The Blind Leading the Blind

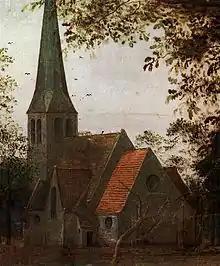
St. Anna's Church in the village of Sint-Anna-Pede. The inclusion of the church has led to conflicting interpretations of the painting.

The church in the background, identified as St. Anna's Church at Dilbeek in modern Belgium, has sparked much commentary. One view holds that the church is evidence of the painting's moralistic intent—that while the first two blind men stumble and are beyond redemption, the other four are behind the church and thus may be saved. Another interpretation has it that the church, with a withered tree placed before it, is an anti-Catholic symbol, and that those who follow it will fall following a blind leader as do the men in the ditch. Others deny any symbolism in the church, noting that churches frequently appear in Bruegel's village scenes as they were a common part of the village landscape. Medical researcher Zeynel A. Karcioglu suggests the church represents indifference to the plight of the handicapped.